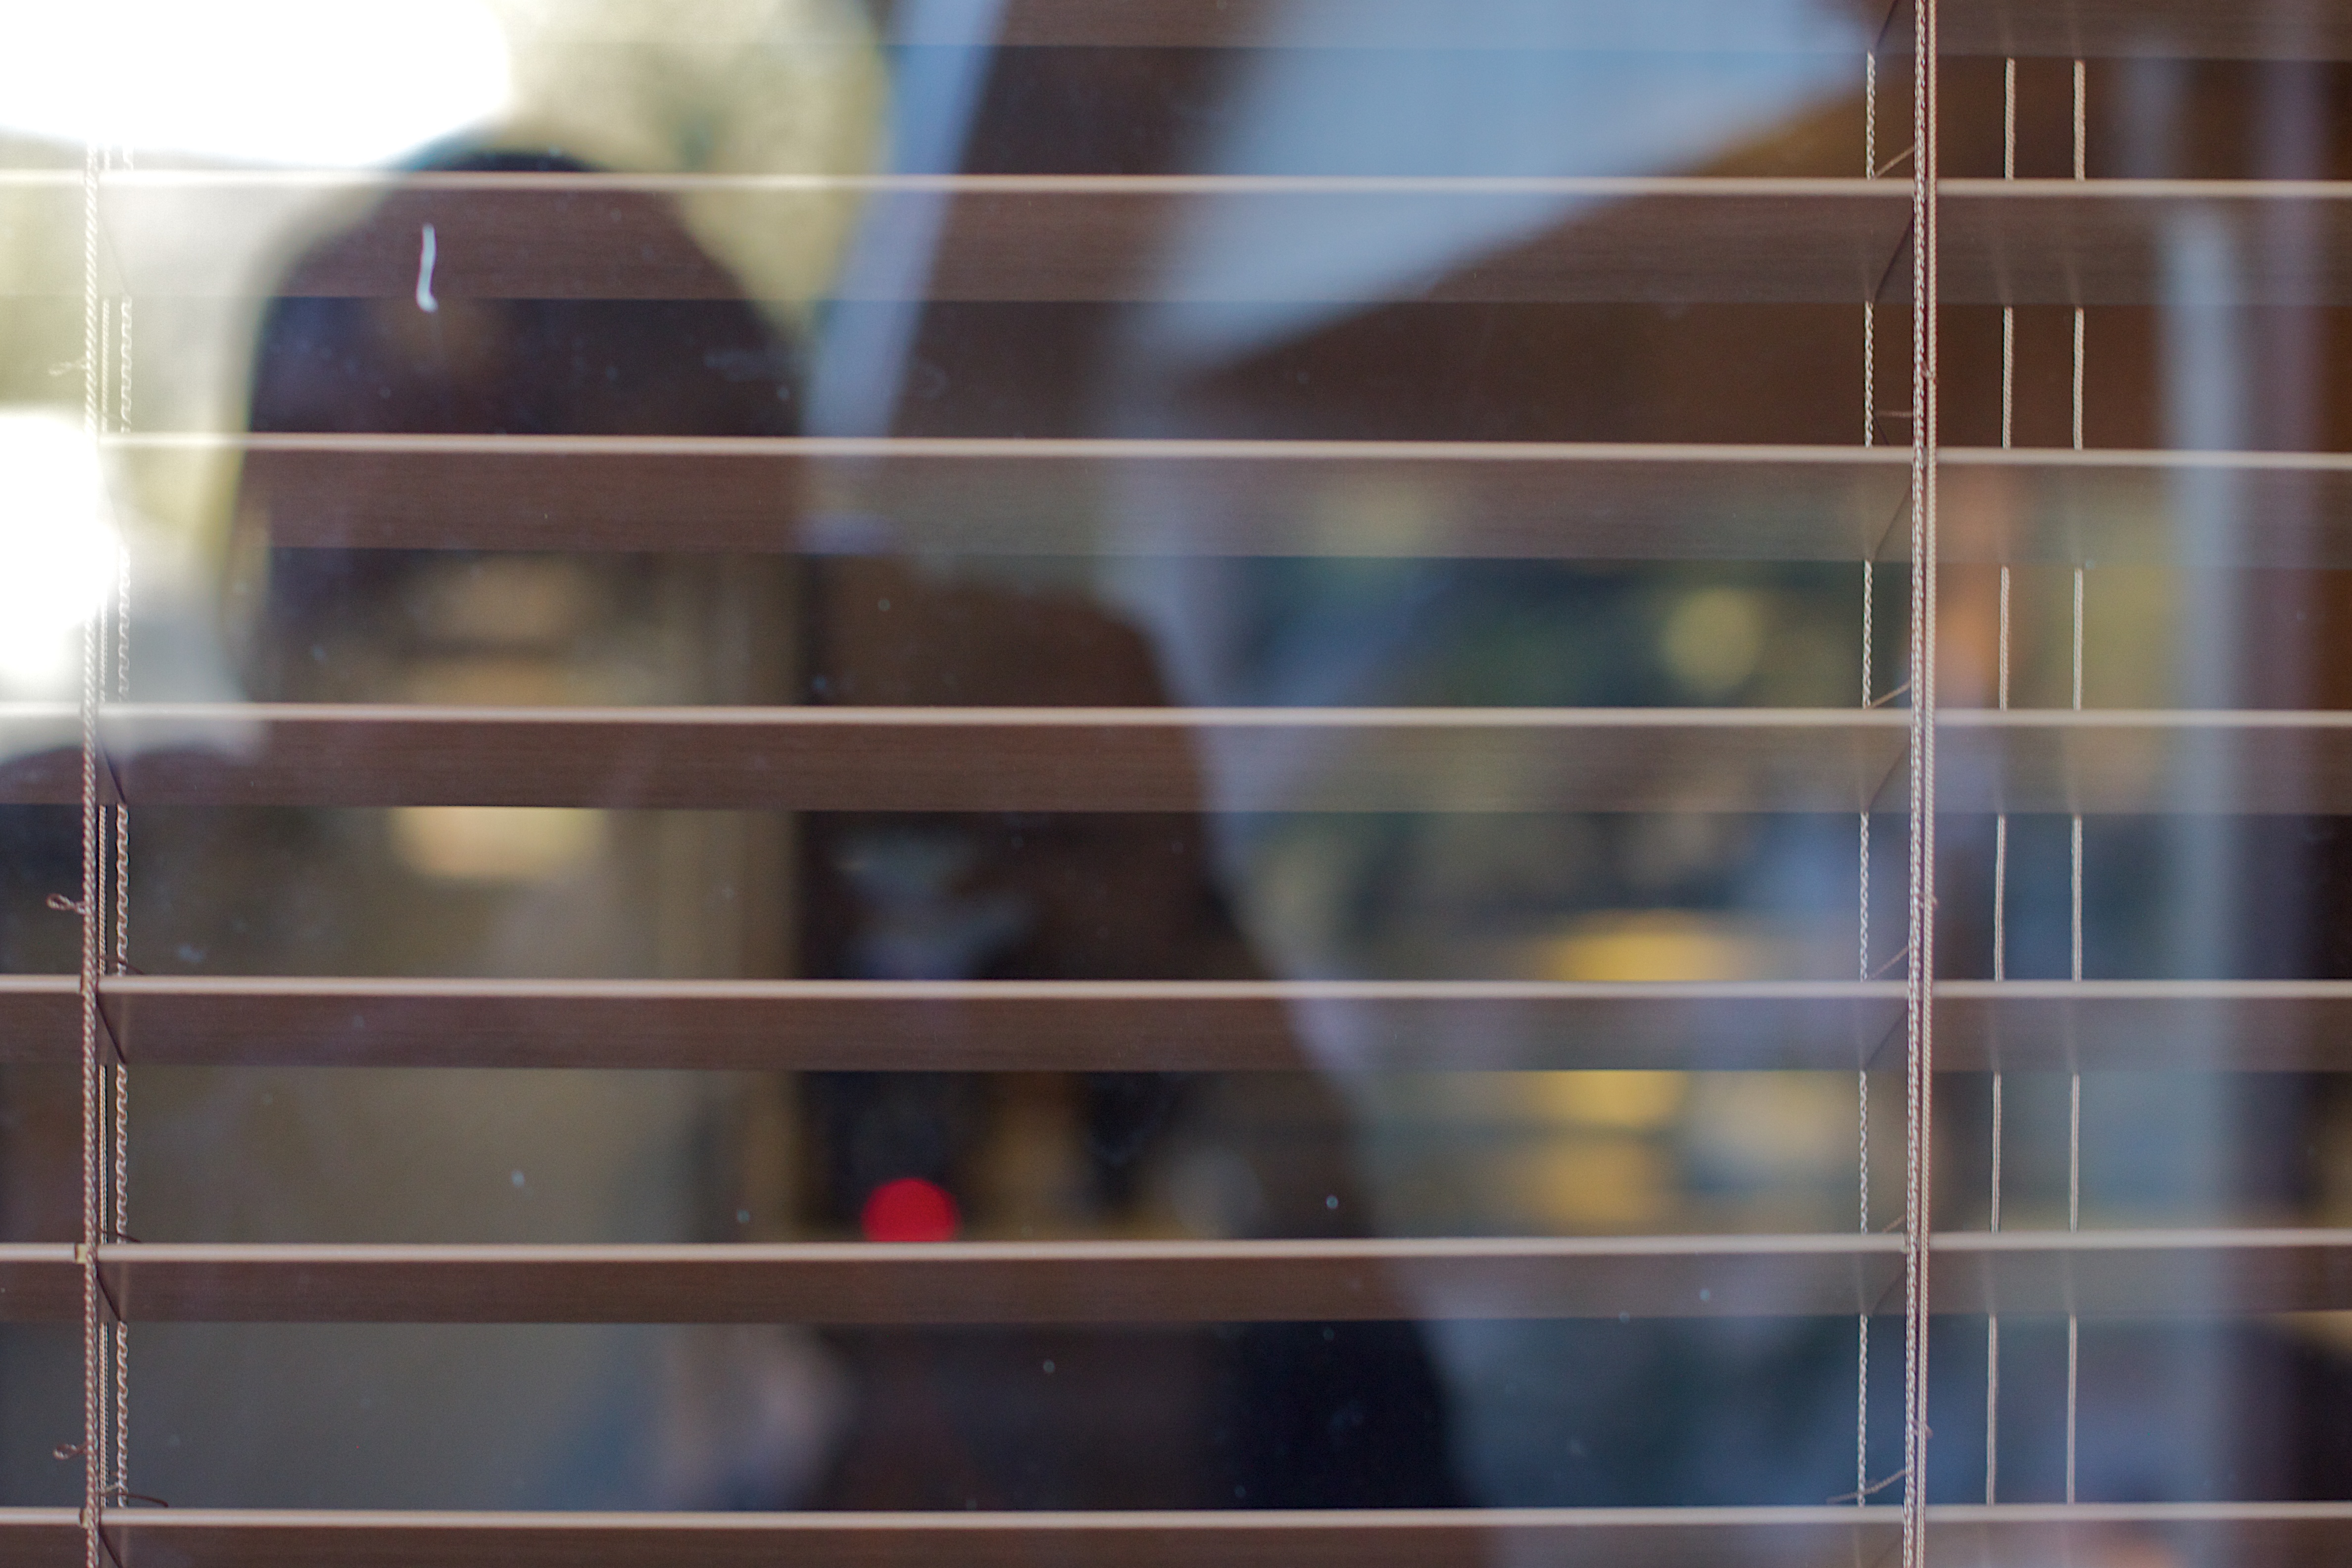
window, color, shelf, furniture, interior design, window blind, alan, alanlevine, window covering